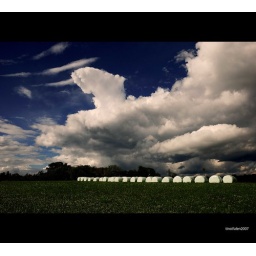
white clouds in a landscape, south of Germany,